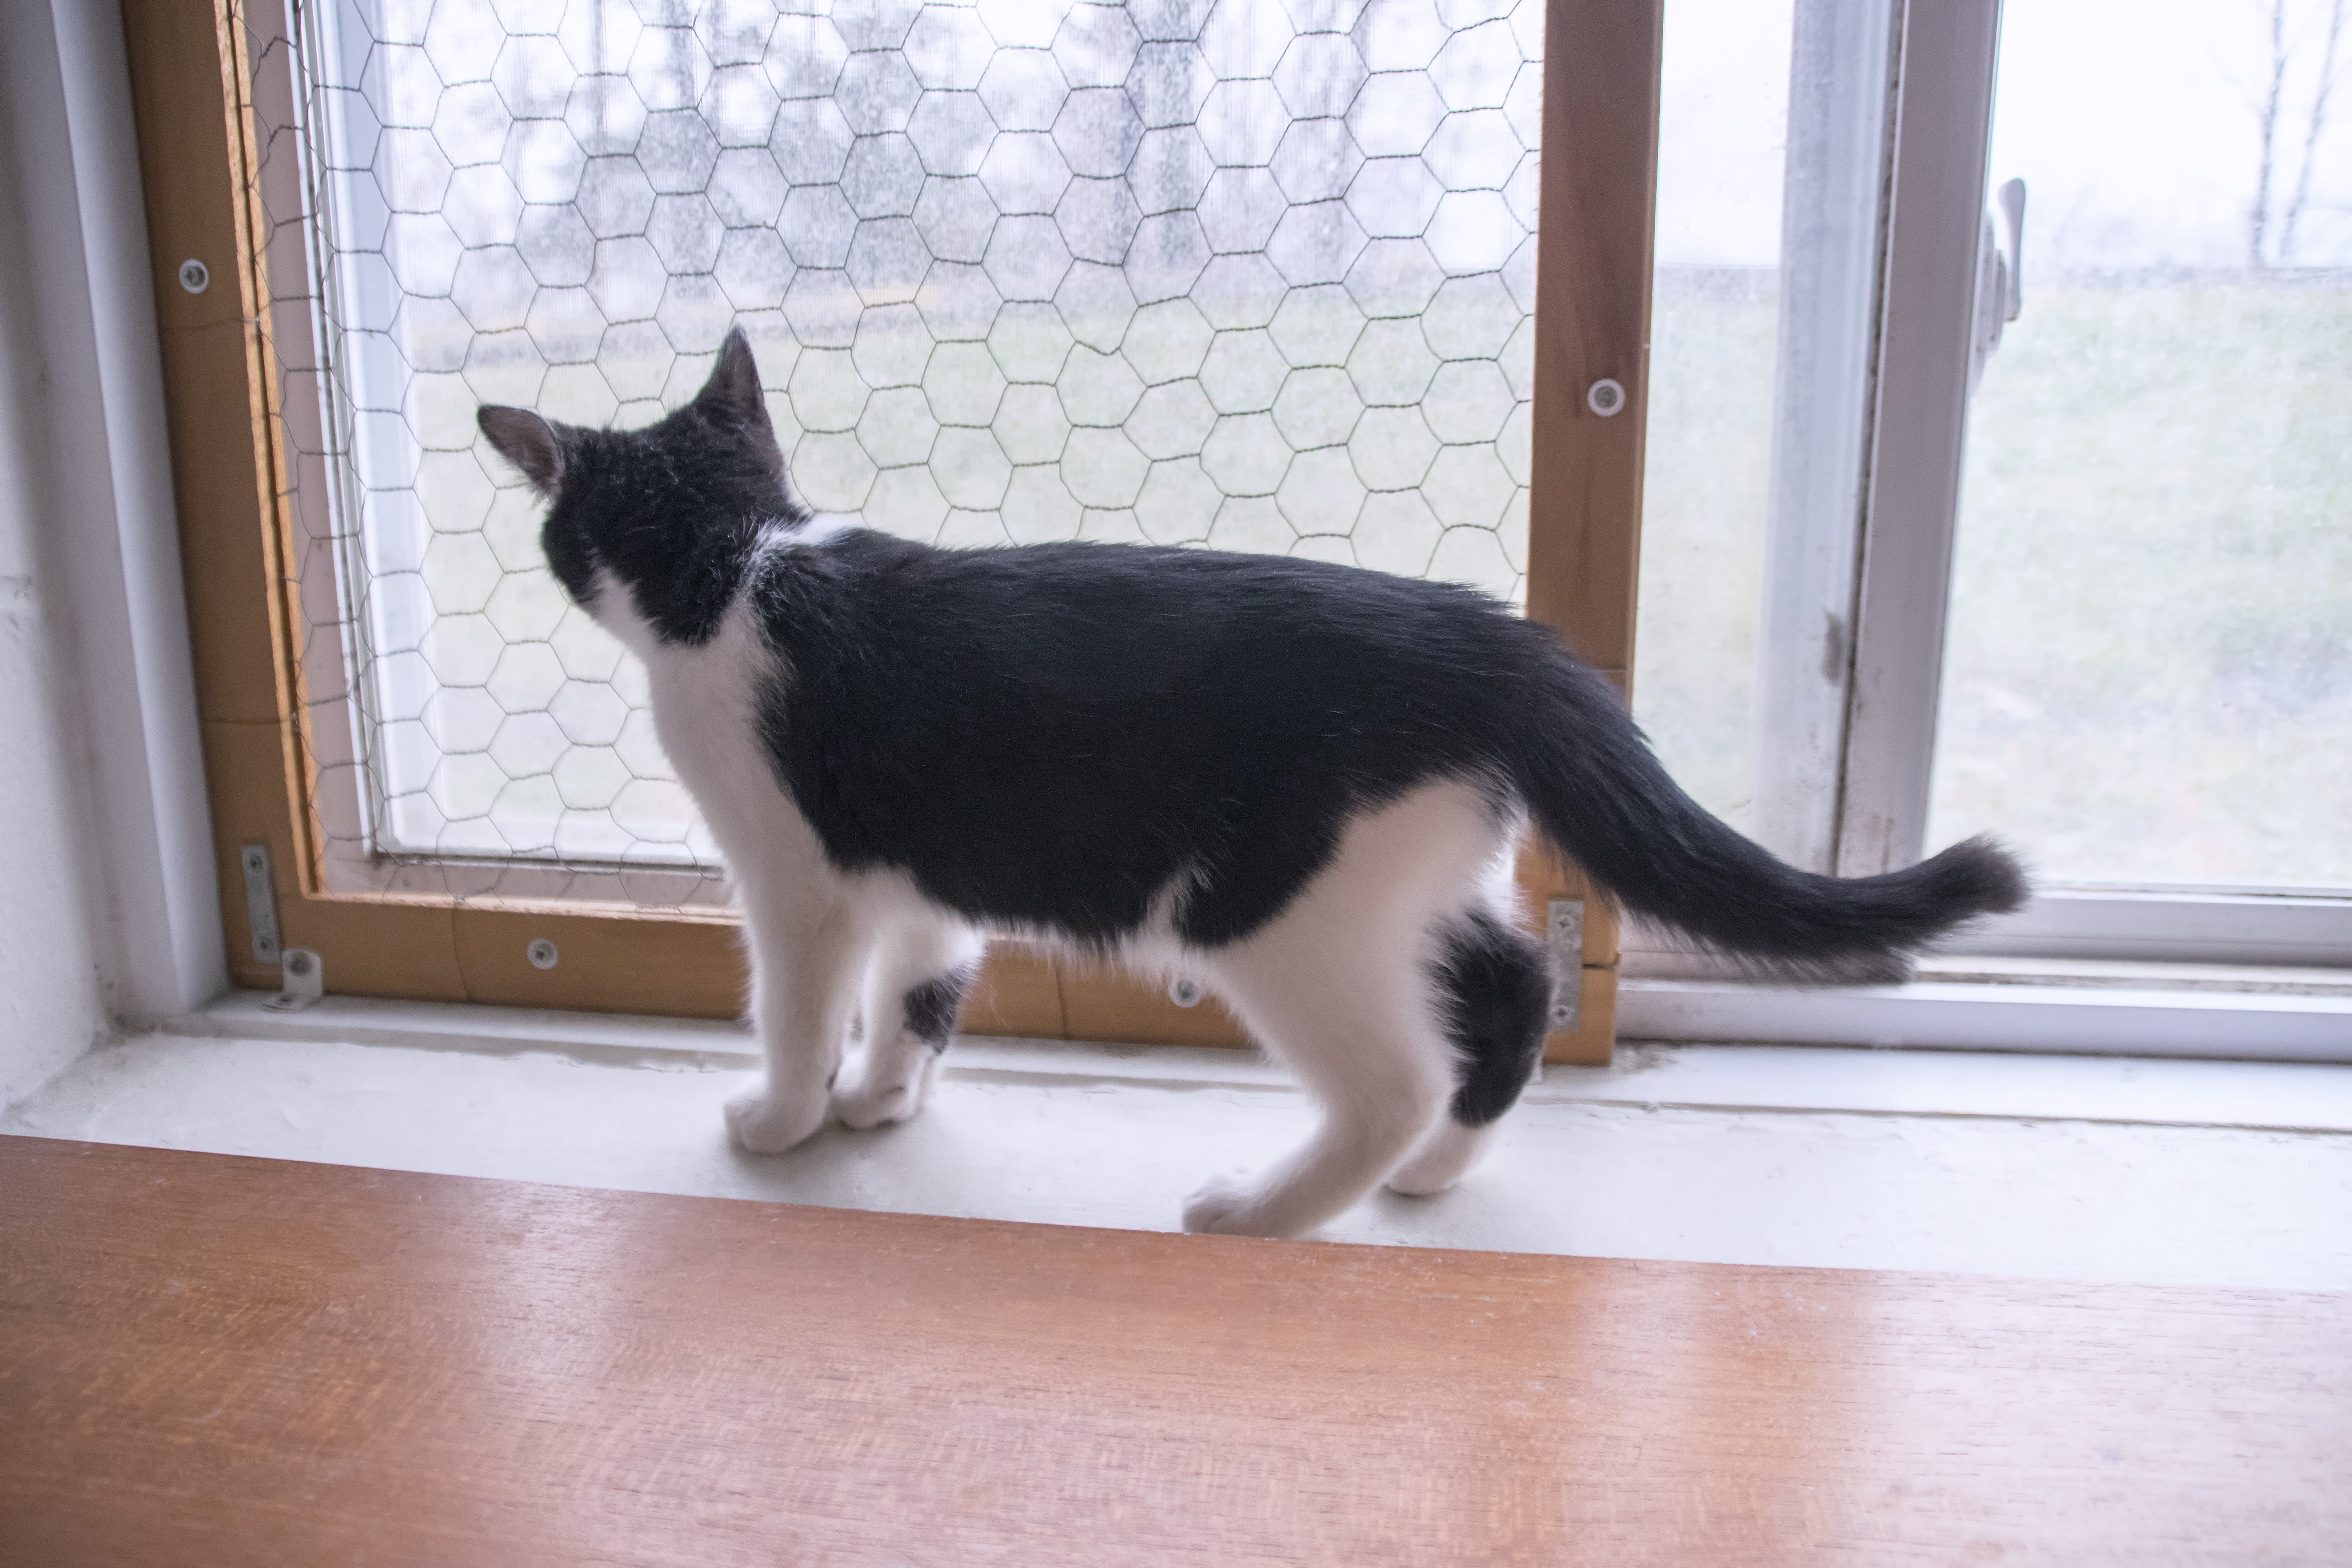
kitten, cat, mammal, whiskers, canada, vertebrate, chat, quebec, sherbrooke, small to medium sized cats, cat like mammal